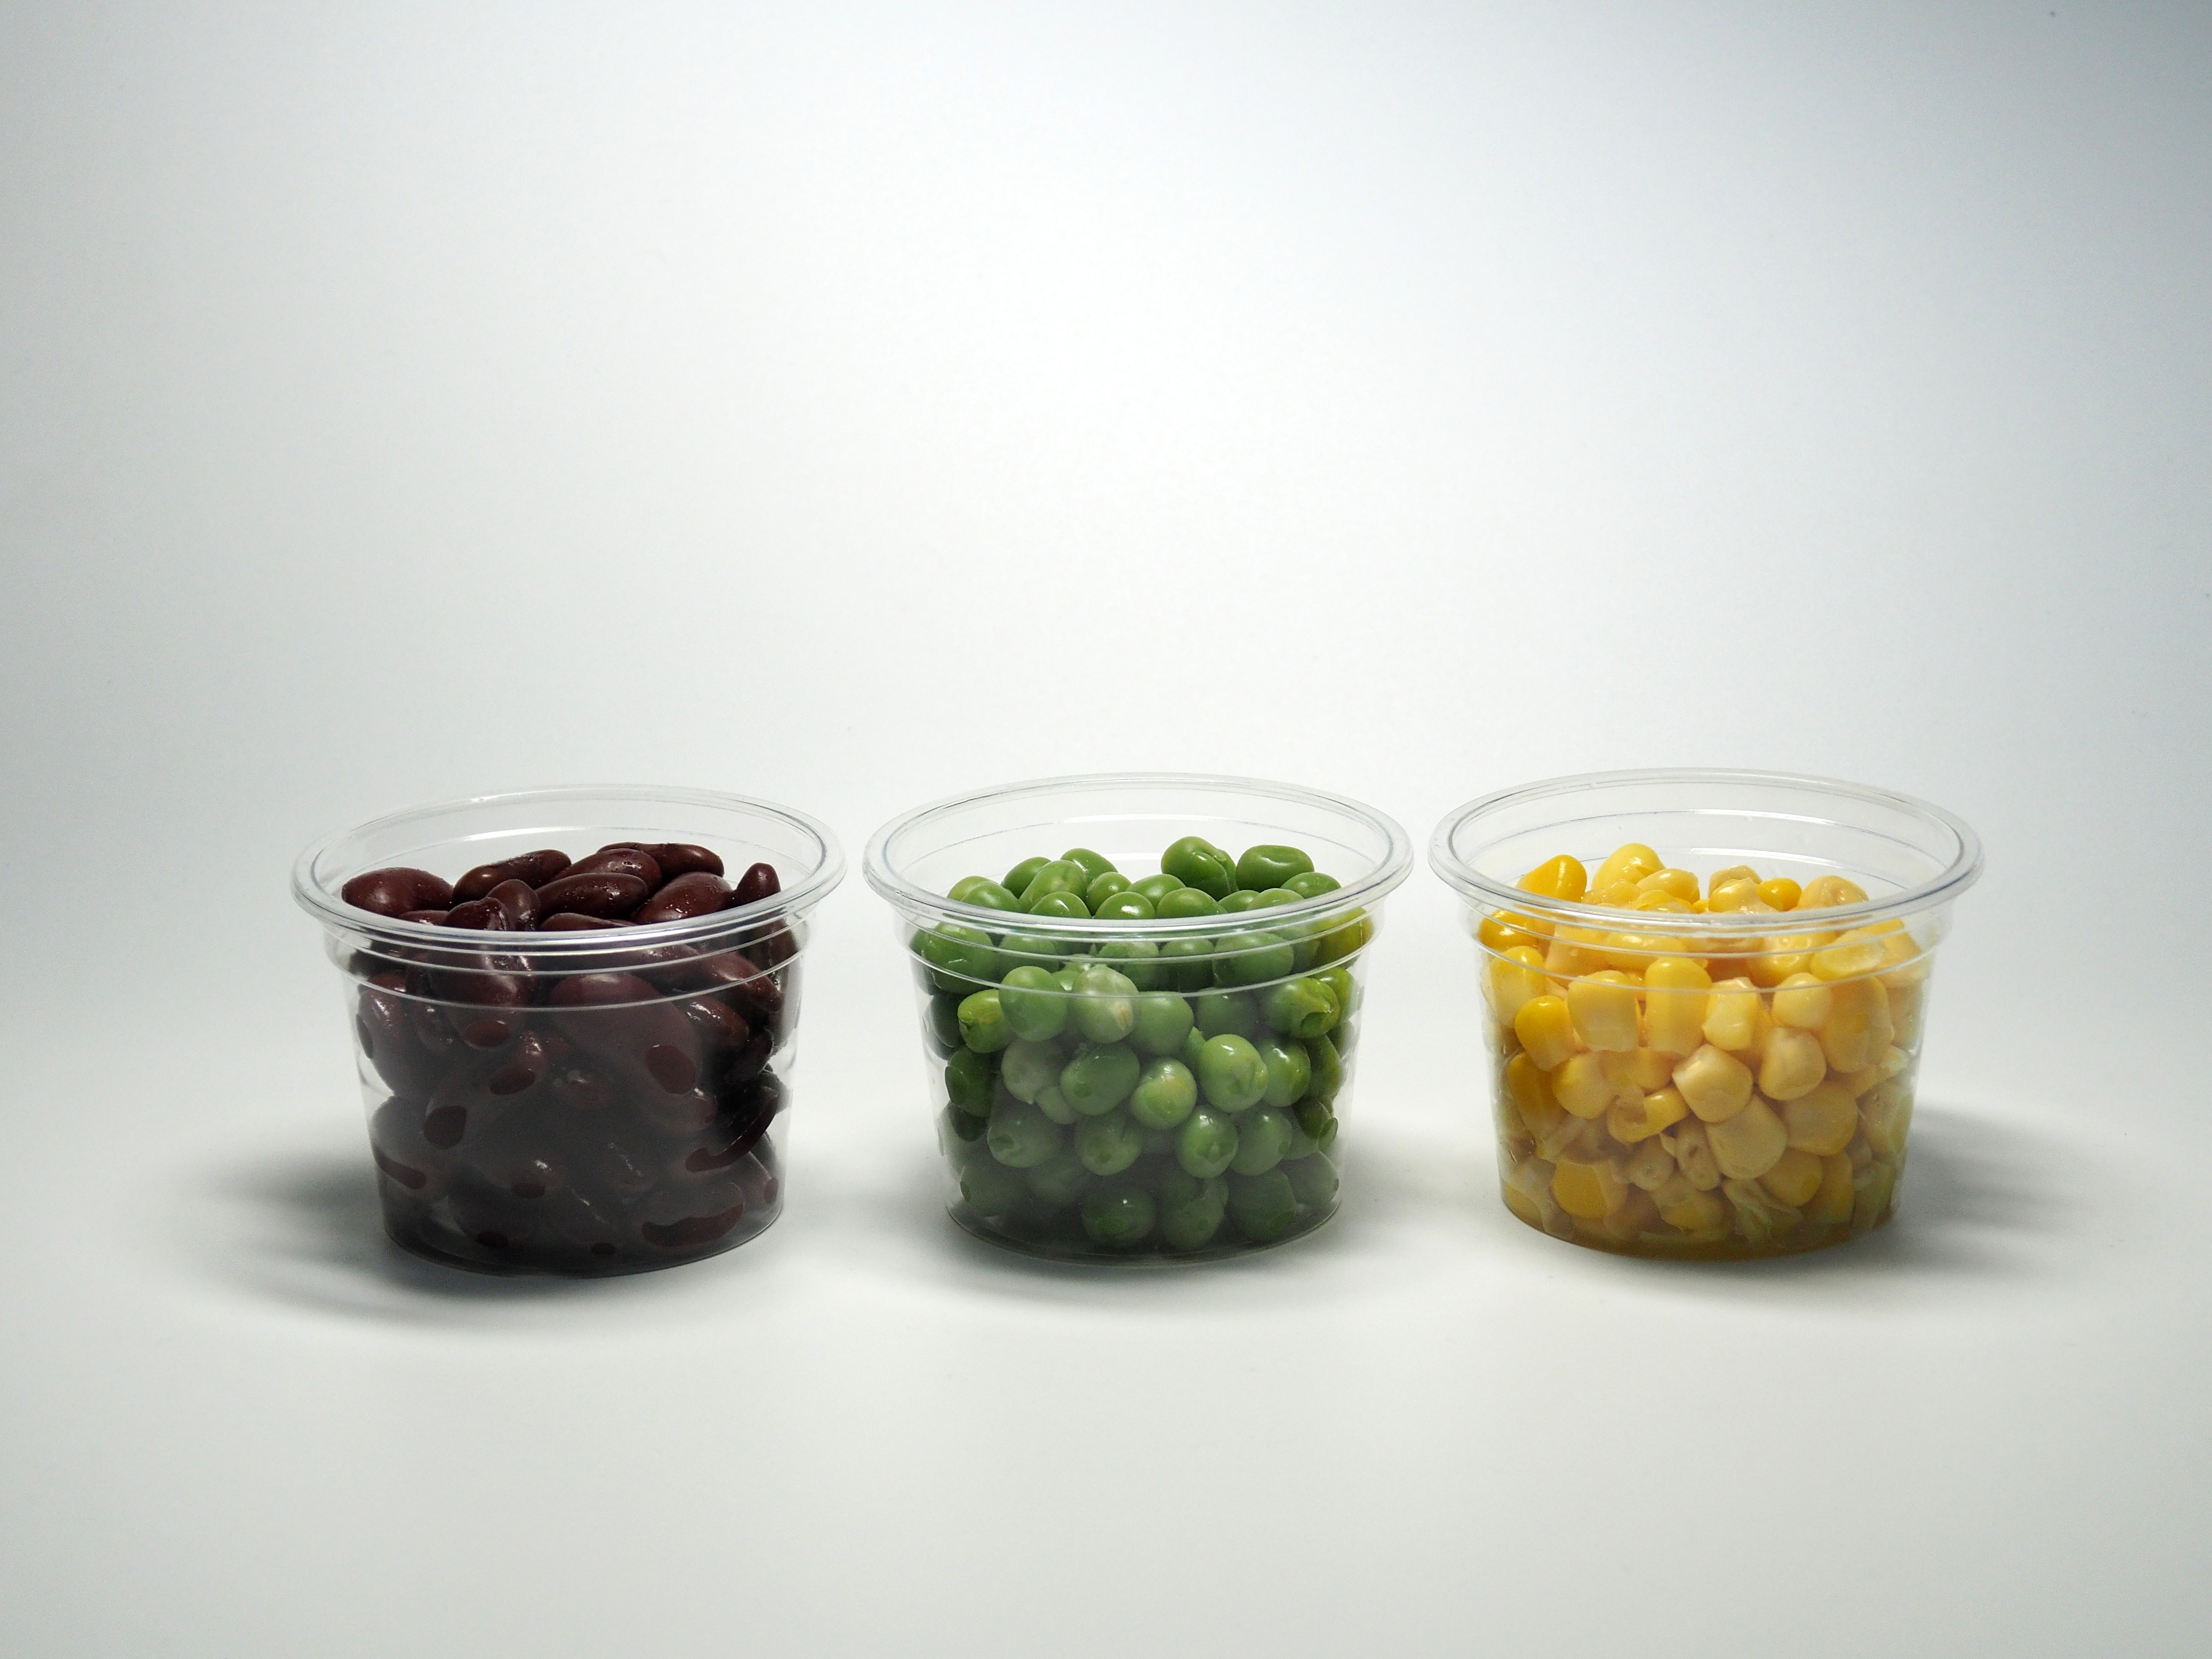
plastic, cup, dish, food, salad, produce, vegetable, corn, candle, lighting, coffee cup, nuts, peas, crystal clear, flowering plant, foodstuff, nutrient, whole grains, land plant, red bean